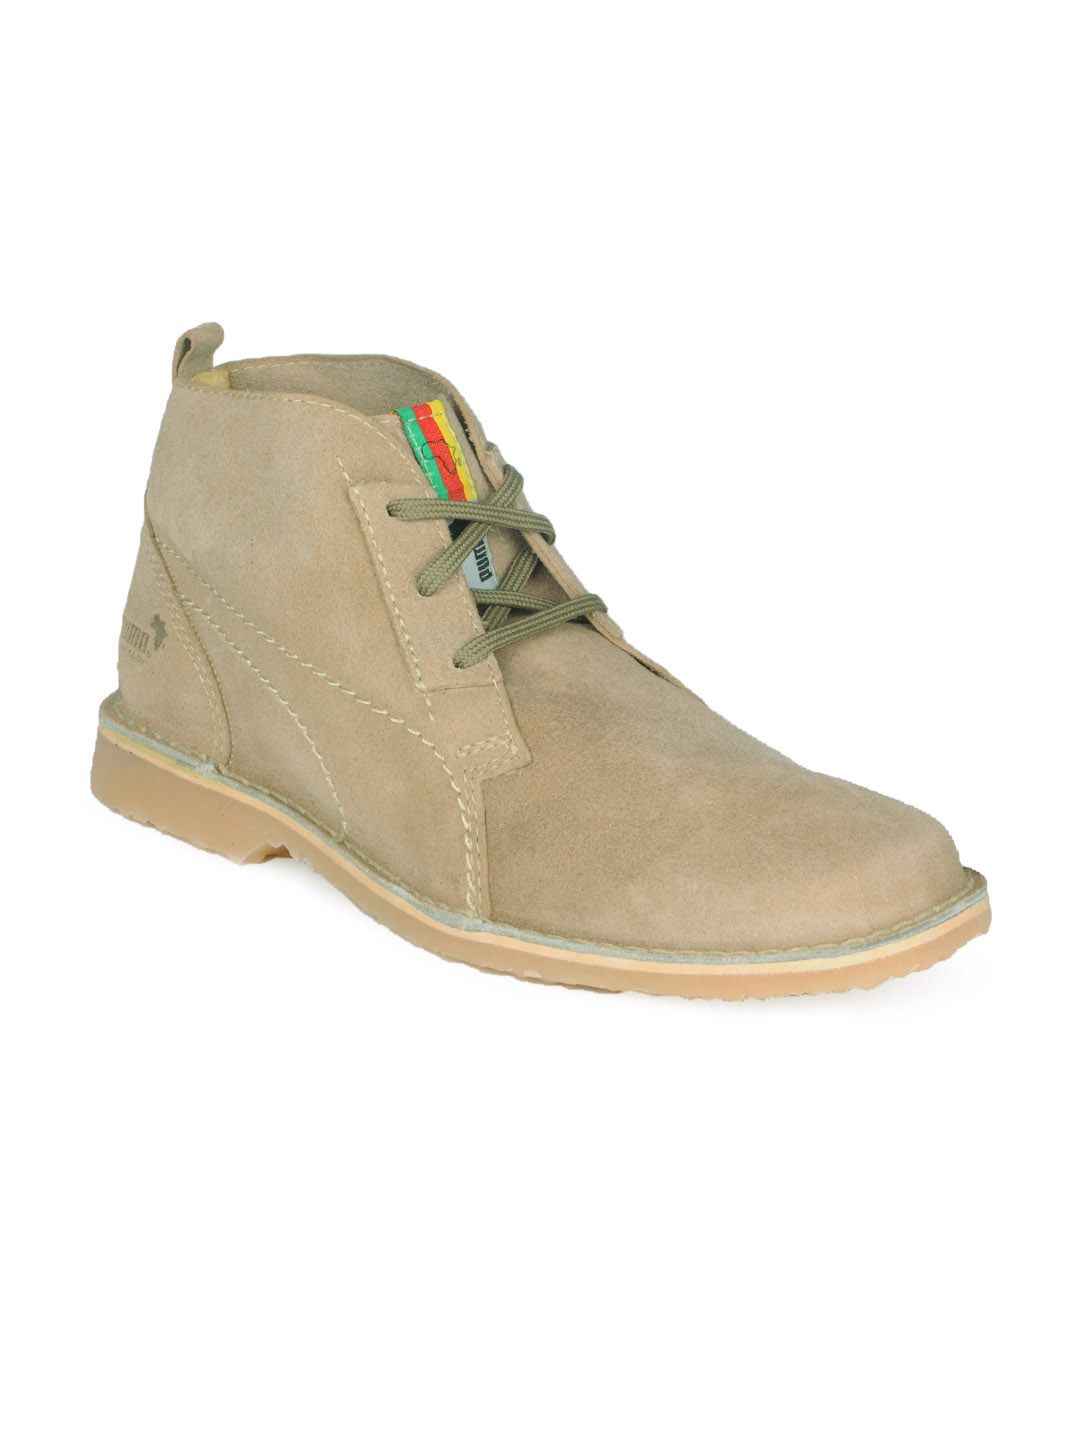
Puma Men Beige Terrae Mid Africa Shoes
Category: Footwear / Shoes / Casual Shoes
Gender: Men
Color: Beige
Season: Summer 2012
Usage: Casual